Divisional Cavalry Regiment (New Zealand)

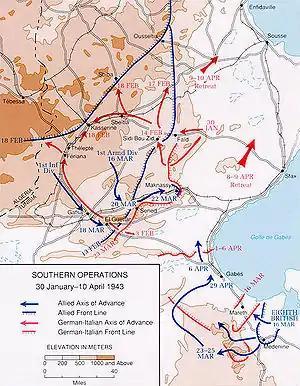

On 27 March, B and C Squadrons made contact with the 1st Armoured Division. The next day, the regiment maintained contact with the retreating Germans, entering Gabes the following day. Div Cav stopped at a wadi to determine where the division could cross on a nine-vehicle front. A location was found on 30 March and C Squadron pressed ahead near the Wadi Akarit. The wadi was strongly defended; the regiment patrolled and probed until 5 April, before an attack by XXX Corps infantry in which the 2nd New Zealand would be in reserve. The assault did not break through the Axis resistance on the first day but succeeded on the second morning and the division pursued. The regiment advanced with the division, capturing 1,300 PoWs. On 8 April, it became part of a battlegroup consisting of the 8th Armoured and 5th New Zealand Infantry Brigades and the 1st King's Dragoon Guards (KDG). The regiment advanced another , halting in the afternoon. Resuming its advance that evening, it reached the head of the division late at night. Div Cav guarded the eastern flank the following day, with orders not to attack substantial German forces. The advance towards Sousse resumed on 10 April, with A and B Squadrons reaching El Djem. The regiment, pursuing the retreating Germans at dawn, was past Sousse by 08:30. As A Squadron advanced up the main road, B and C Squadrons swung west. The regiment was within of Enfidaville by 13 April and probed the German positions until the 19th.